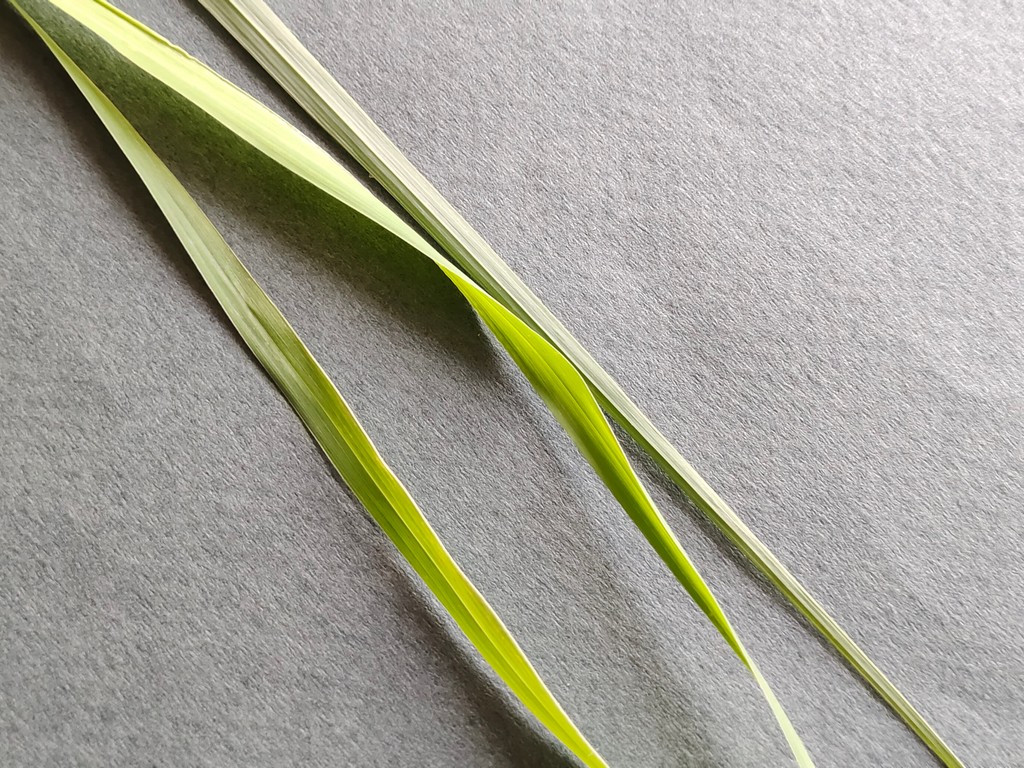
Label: Healthy